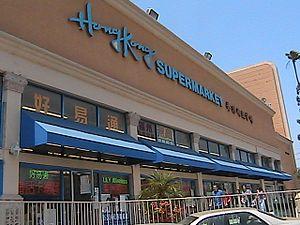
Un supermarché asiatique, parfois appelé supermarché oriental, est un supermarché vendant dans les pays occidentaux des articles importés essentiellement d'Asie.